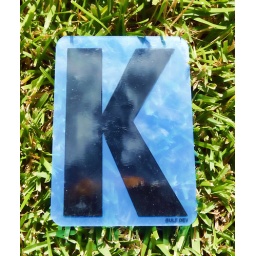
Vintage plastic sign letter K bought at a flea market in Warrenton, Texas